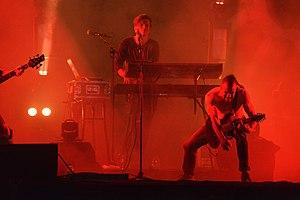
Concert de Pain of Salvation, Hellfest 2017, Clisson, Loire-Atlantique.
Pain of Salvation est un groupe de rock et metal progressif suédois, originaire d'Eskilstuna. Leurs compositions originales associent l'émotion à une grande maîtrise technique, tant au niveau de l'instrument que du rythme ou de l'harmonie.